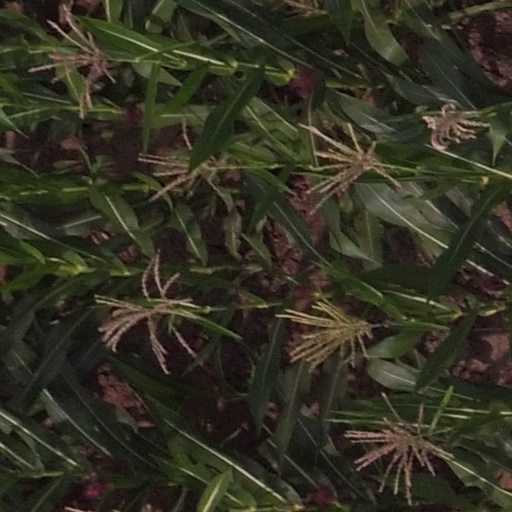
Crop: maize; corn